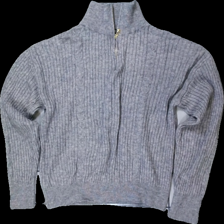
View: front
Type: Sweater
Category: Ladies
Brand: Not in the list
Brand text on label: shein
Colors: Grey
Material: 100% acrylic
Cut: Regular
Size: S
Season: All
Damage location: middle center
Damage 2 location: bottom center
Price range: <50
Recommended usage: Reuse
Description: grå stickad tröja med dragkedja upptill, några lösa trådar